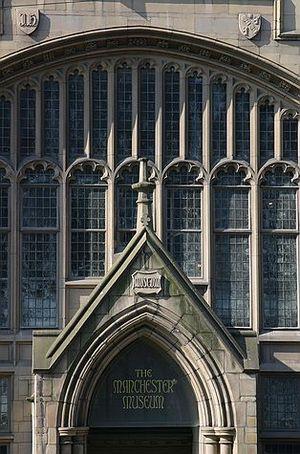
L'université de Manchester est une université anglaise située à Manchester. Elle a été officiellement fondée le 1ᵉʳ octobre 2004 par la fusion de l'université Victoria de Manchester et de l'Institut de sciences et technologies de l'université de Manchester. L'université a été officiellement inaugurée le 22 octobre 2004 par la reine Élisabeth II lorsqu'elle a remis la charte royale. Elle fait partie du Red brick university, du Russell Group et du N8 Group. L’université de Manchester est également une université de classe mondiale. Elle se hisse au 34e rang mondial en 2018, devant la London School of Economics and Political Sciences, selon le classement QS.